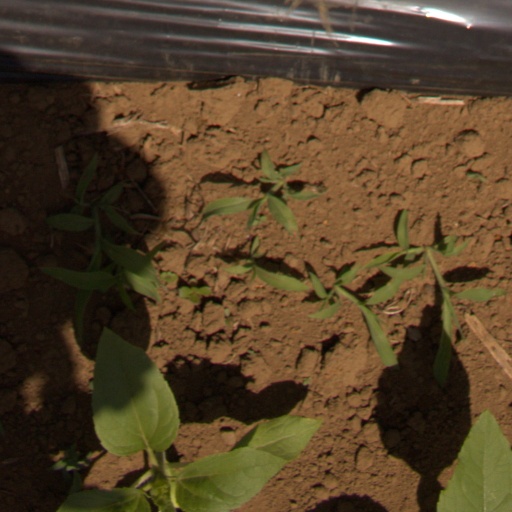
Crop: Jerusalem artichoke